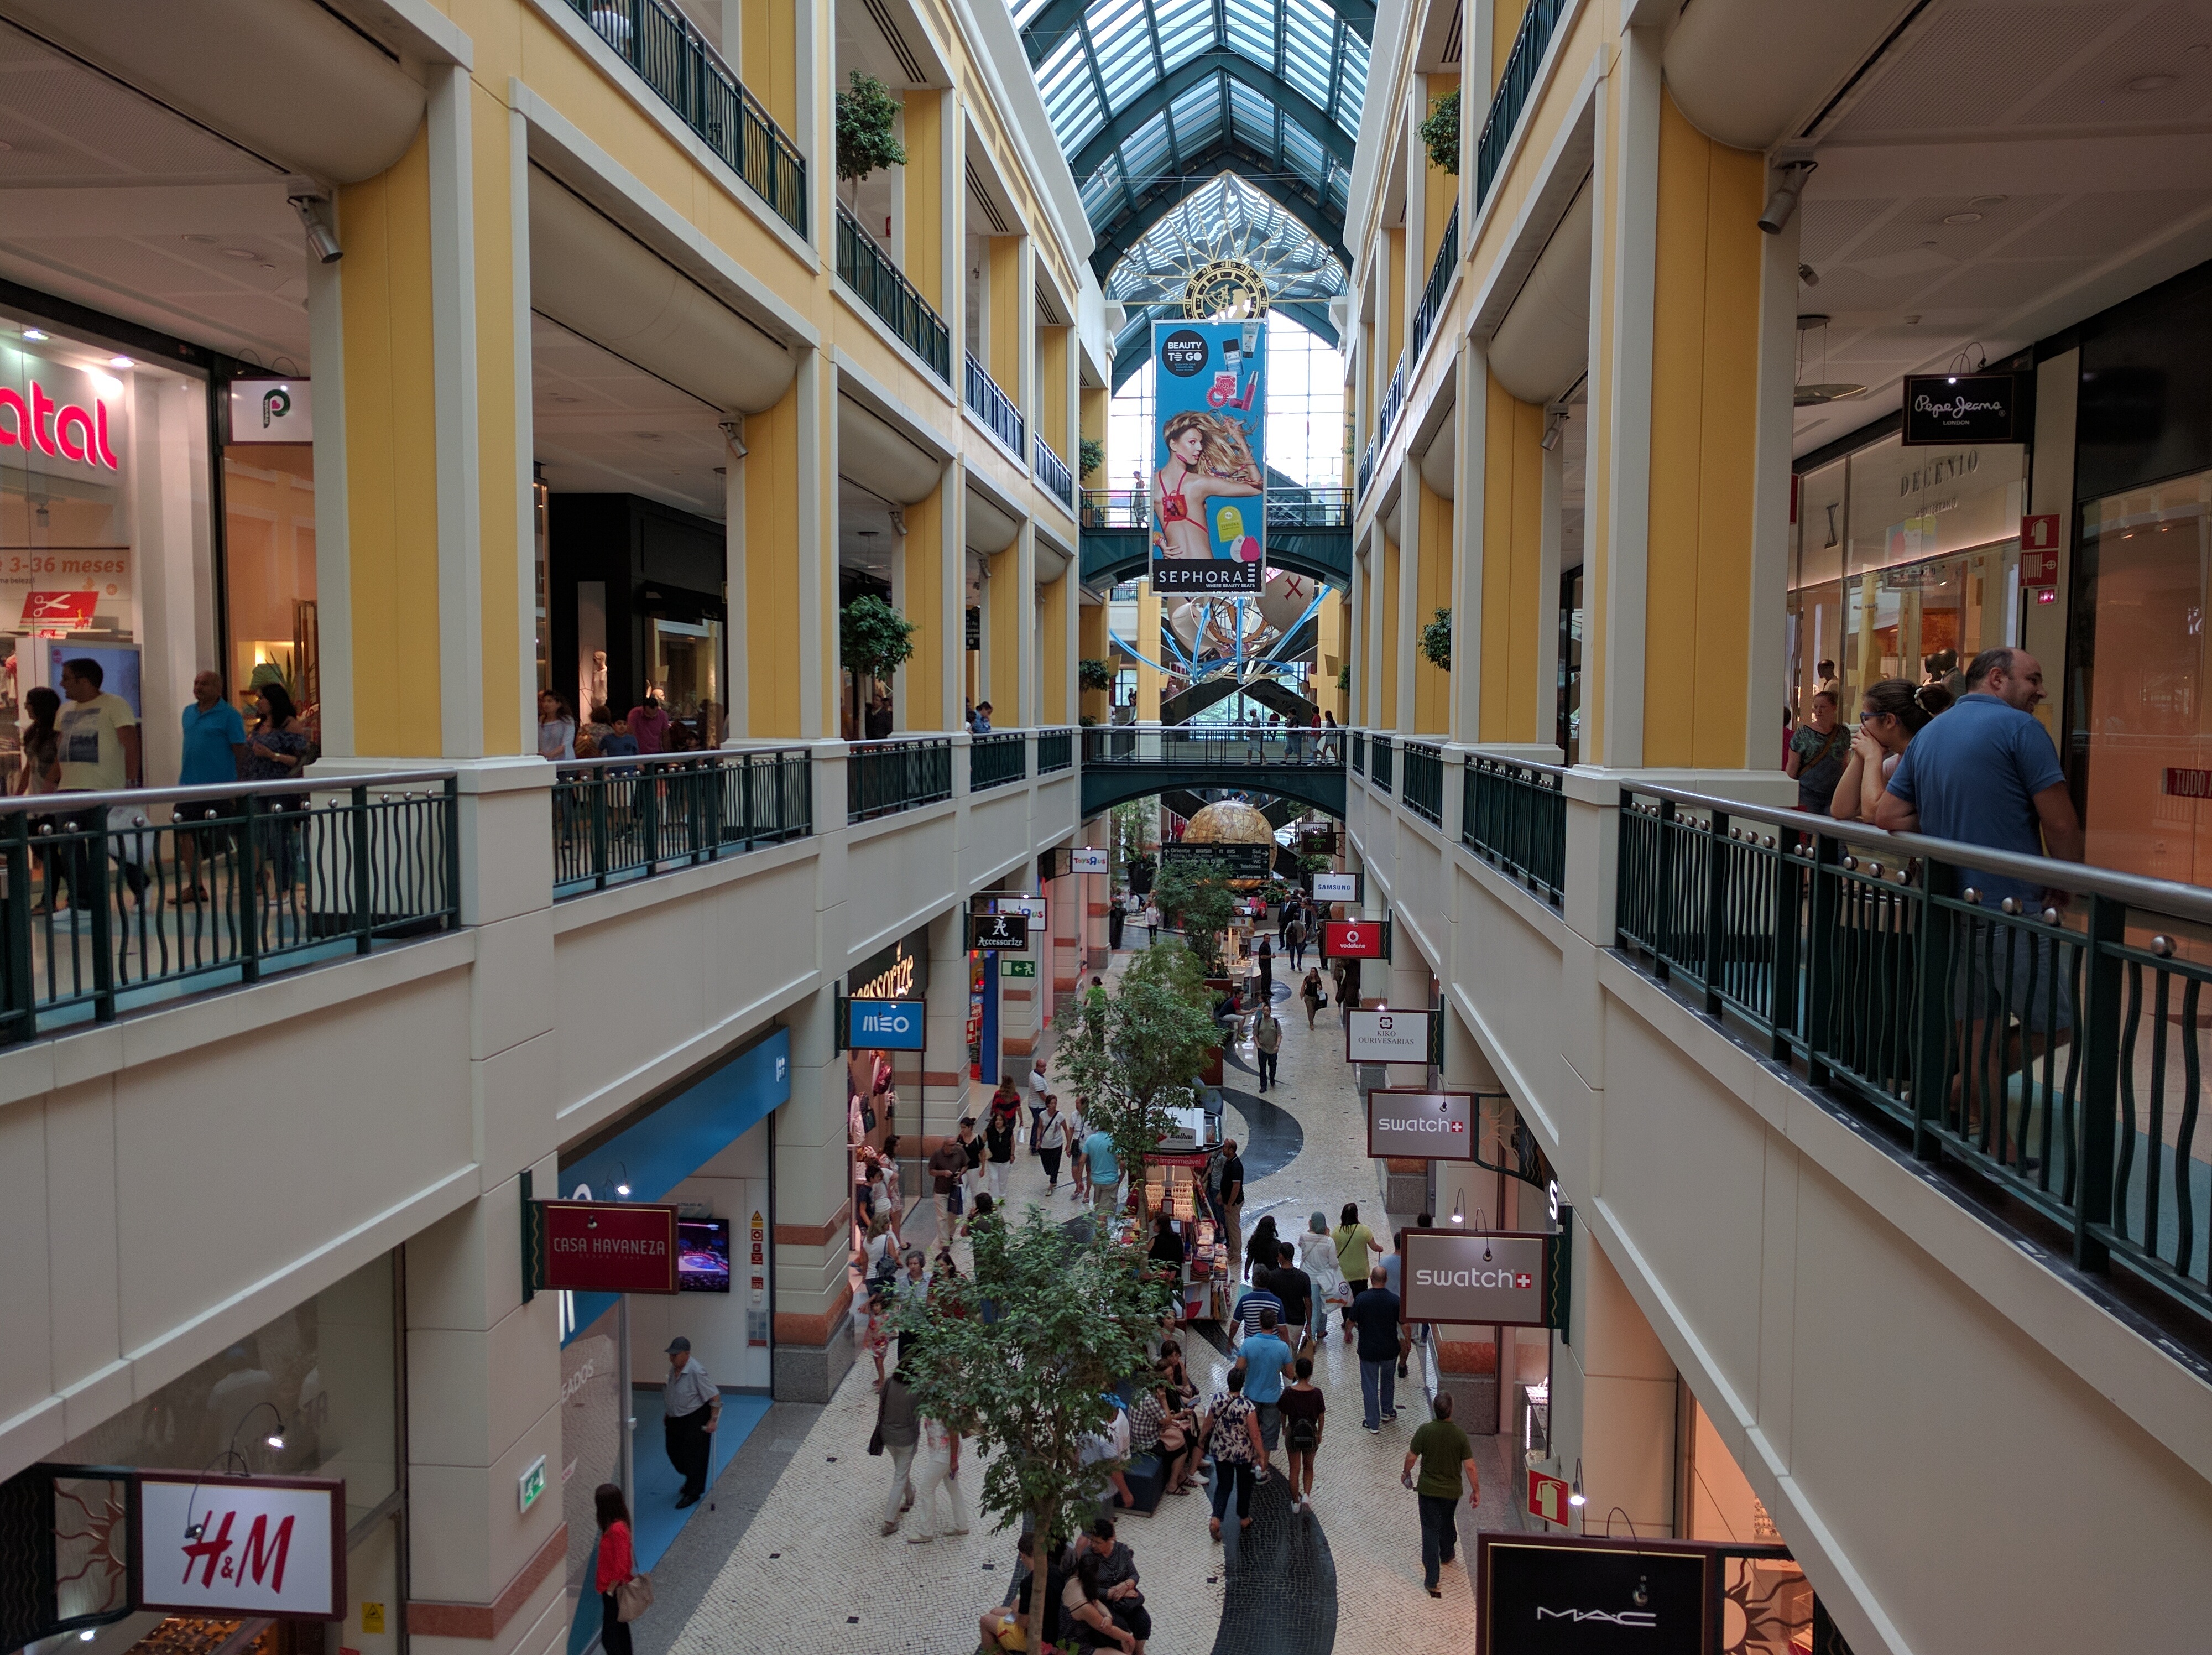
building, public transport, library, mall, lisbon, retail, colombo, shopping mall